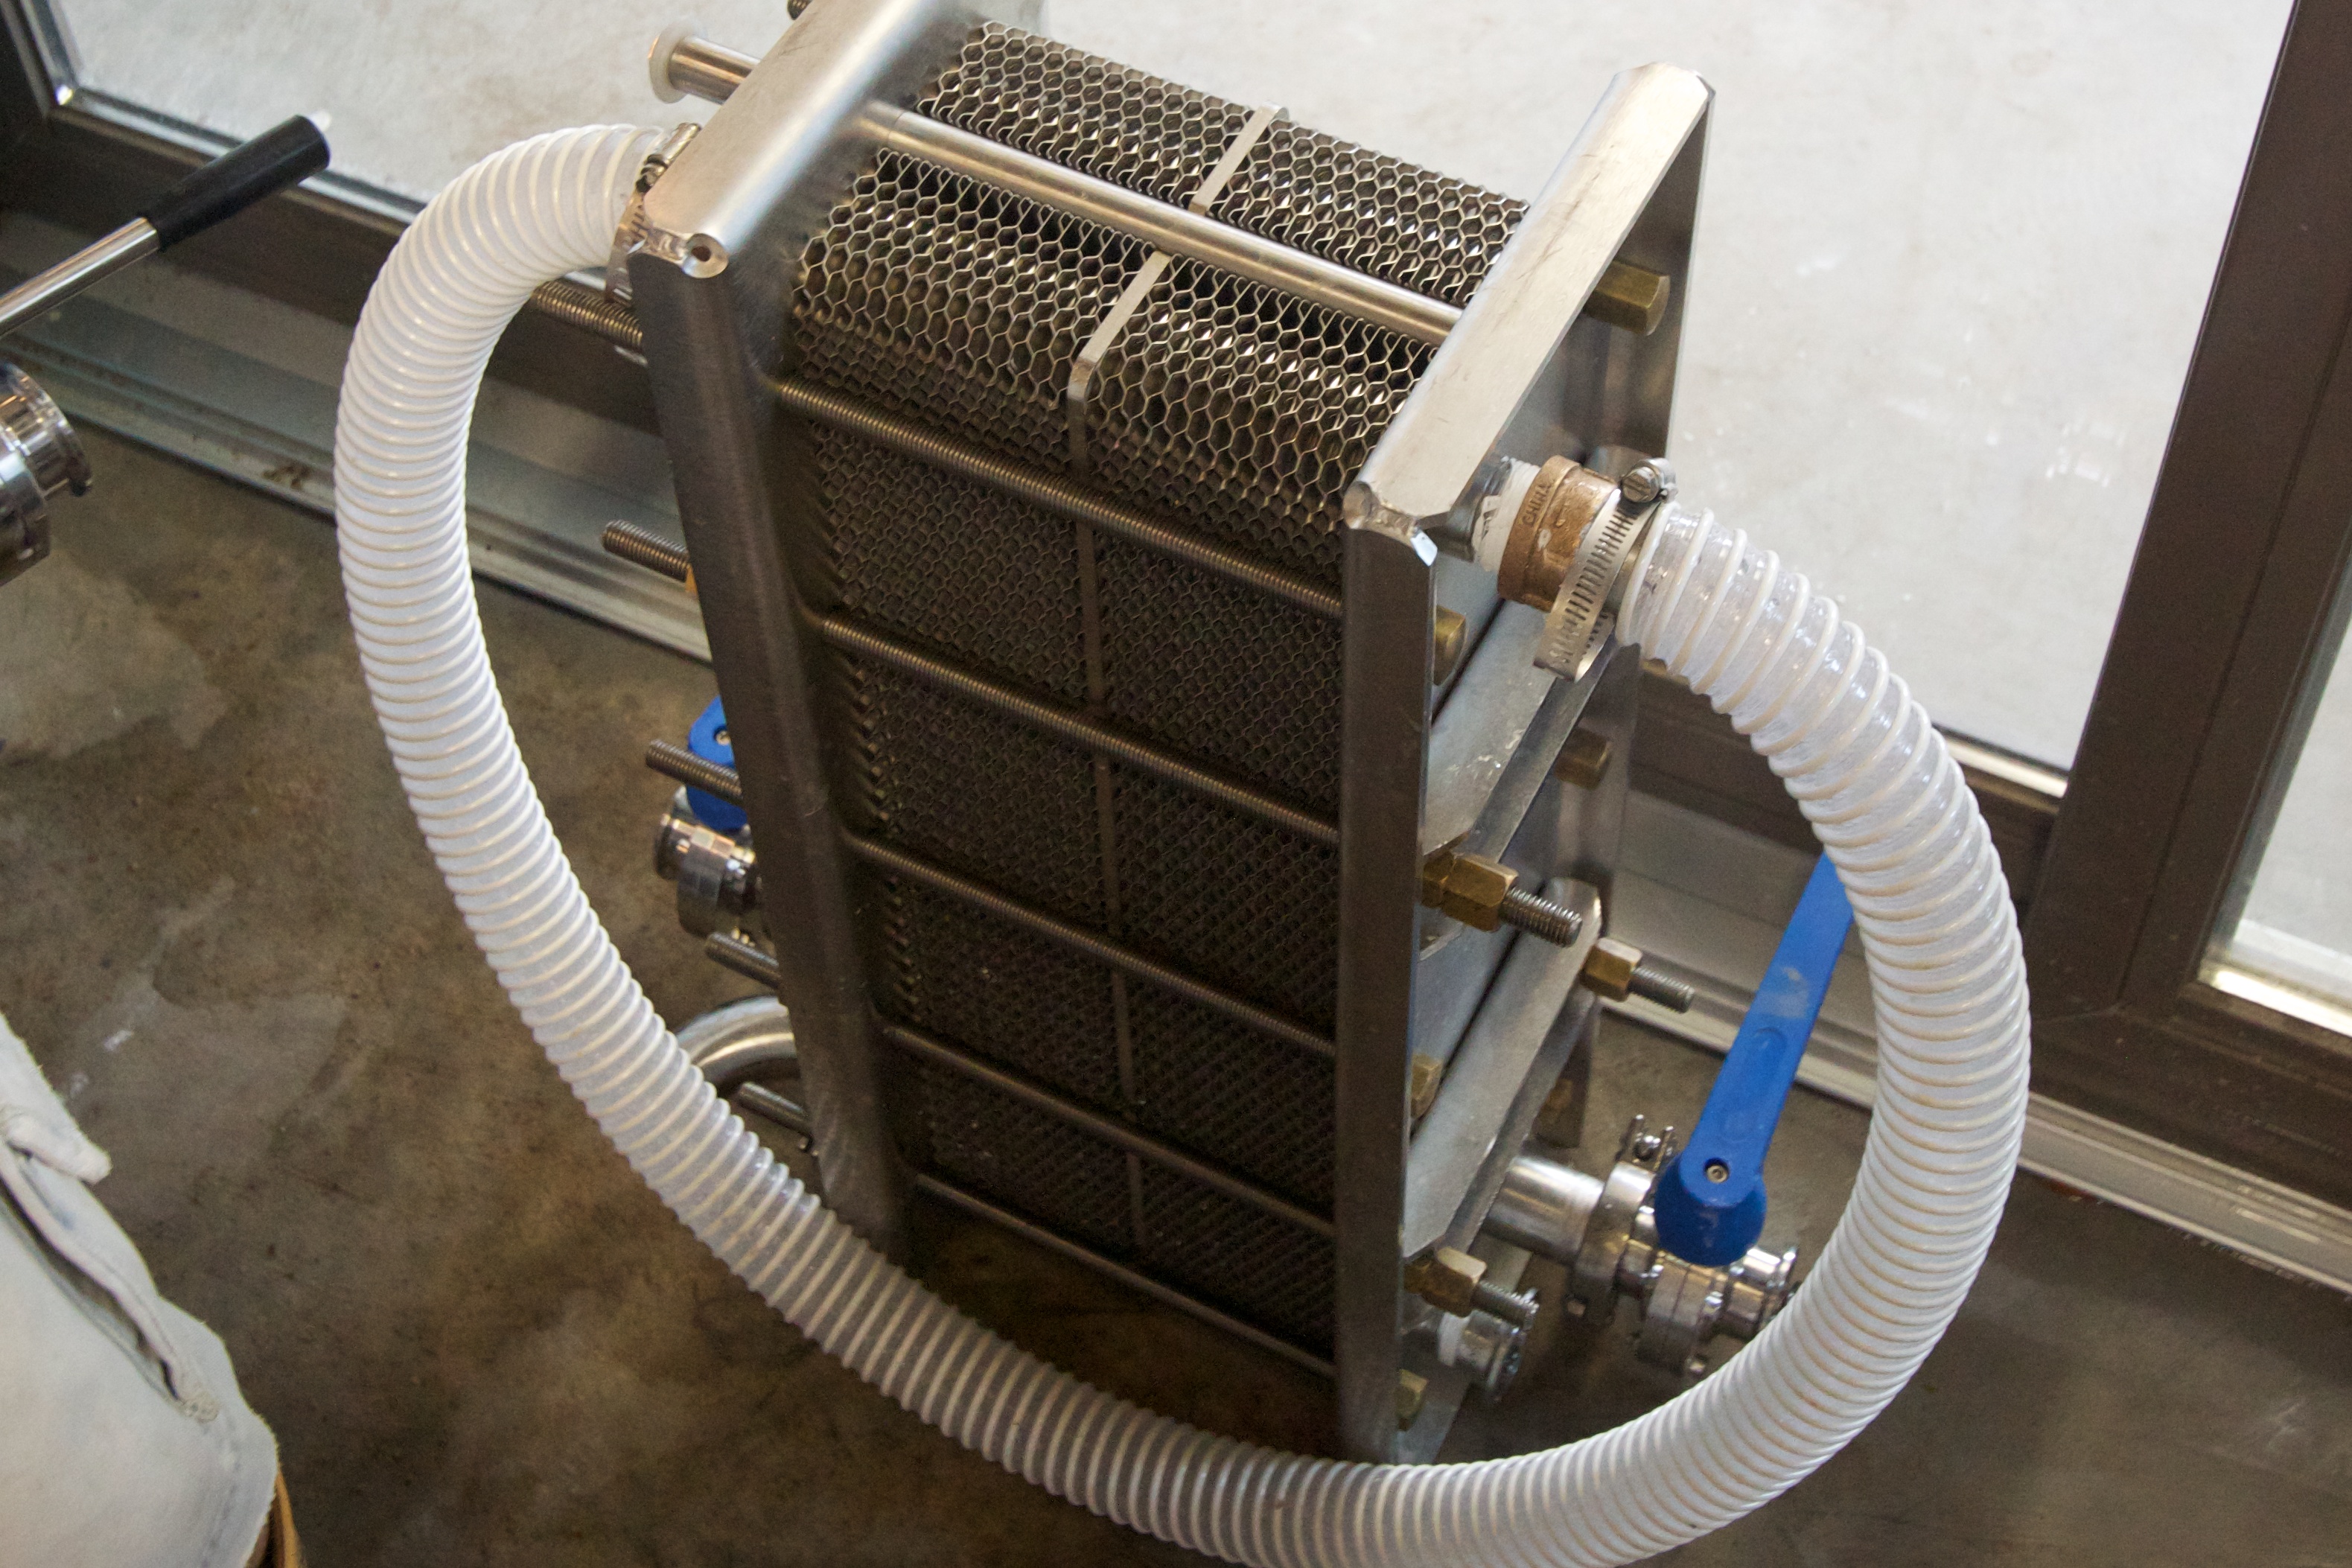
wheel, machine, product, thatbrewery, man made object, aircraft engine